Tommy Fields

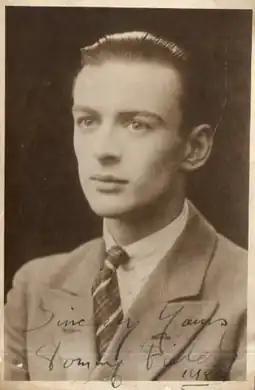
Tommy Fields

Tommy Fields (28 June 1908 – 3 June 1988) was a British actor, variety entertainer and music hall performer. He was the younger brother of Gracie Fields.